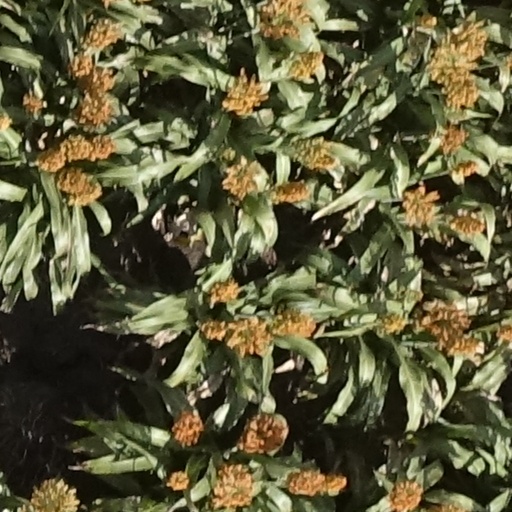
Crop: sorghum